Four Great Mountains (Taiwan)

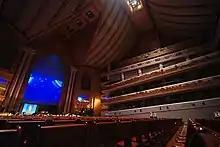
Auditorium inside Tzu Chi Main hall

The foundation expanded its work from helping needy families to medical aid in 1970, opening a medical clinic. The foundation established its first hospital in Hualien in 1986 to serve the impoverished eastern coast of Taiwan. The publicity from the extensive fundraising to build its first hospital is credited with helping Tzu Chi expand its membership rapidly during this period. From 1987 to 1991, Tzu Chi membership doubled in size each year, by 1994, it boasted a membership of 4 million members. Tzu Chi has since built hospitals in several more counties in Taiwan and built the Tzu Chi College of Nursing in 1989 which would become the Tzu Chi University of Science and Technology and Tzu Chi College of Medicine in 1993 which would become Tzu Chi University. In 1993, Tzu Chi began the first large scale bone marrow registry in the Taiwan.